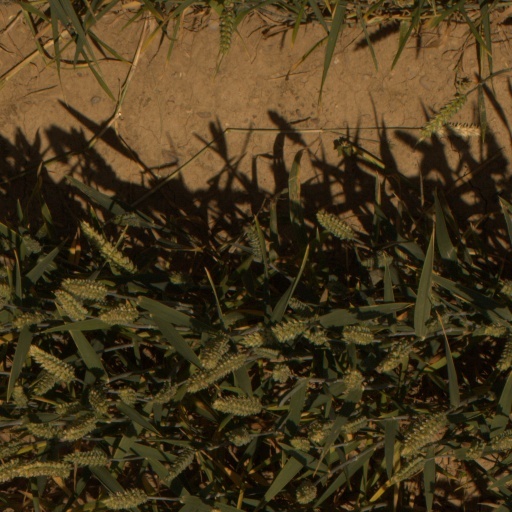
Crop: wheat